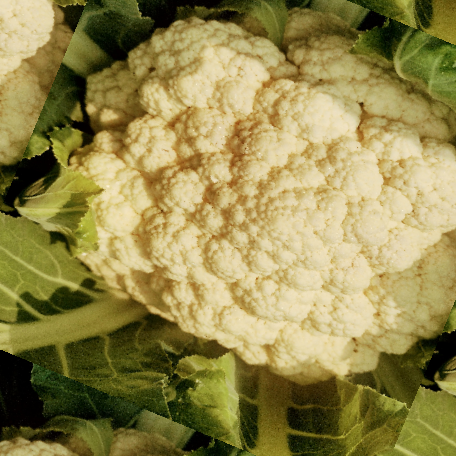
Label: Disease Free